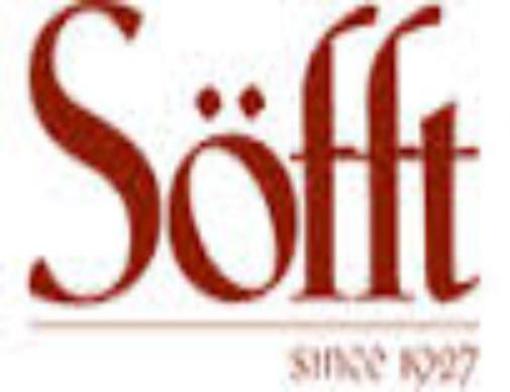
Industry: Clothes